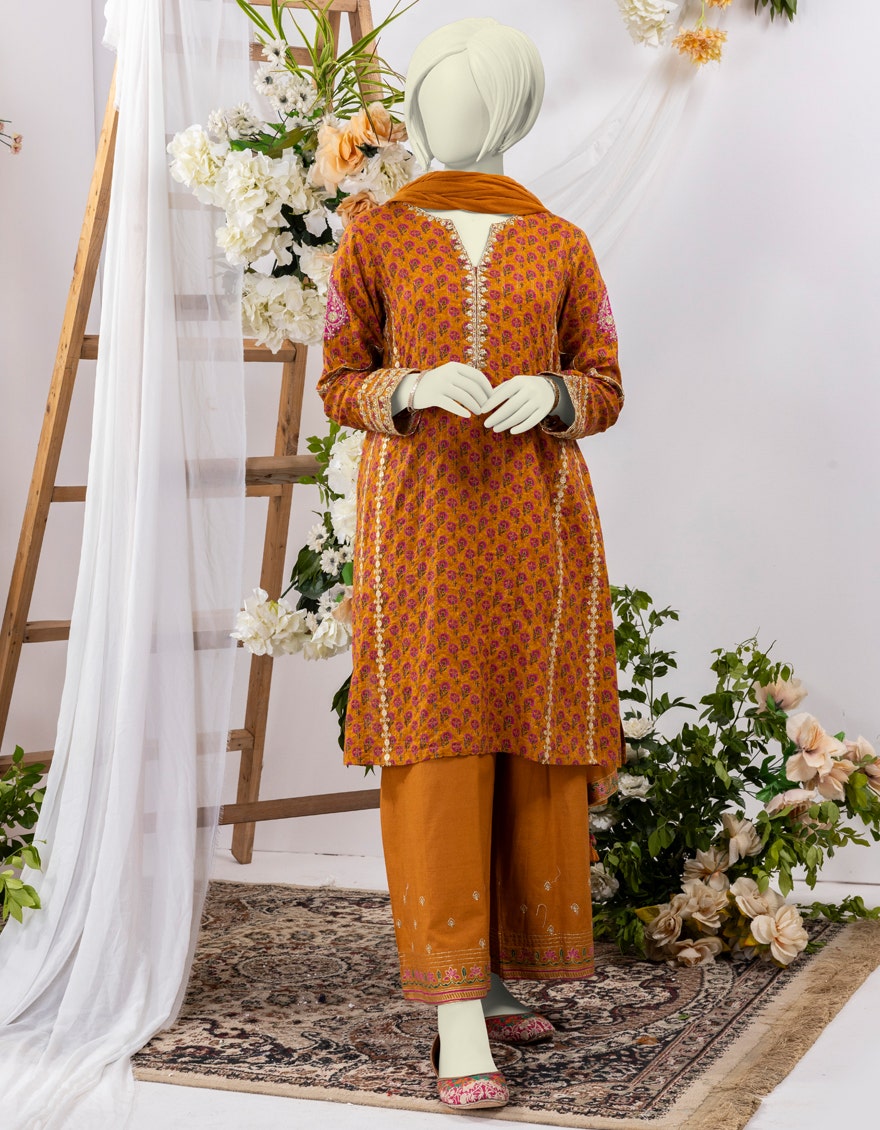
orange multi embroidered salwar suit